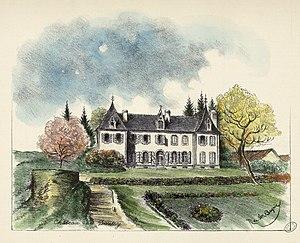
Ancely, René (1876 - 1966). Possesseur
Doumy est une commune française, située dans le département des Pyrénées-Atlantiques en région Nouvelle-Aquitaine.
Cet article recense de manière non exhaustive les châteaux, maisons fortes, mottes castrales, situés dans le département français des Pyrénées-Atlantiques. Il est fait état des inscriptions et classements au titre des monuments historiques.